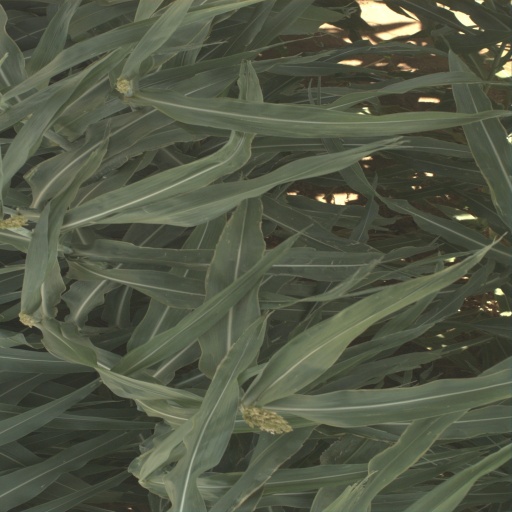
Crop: sorghum